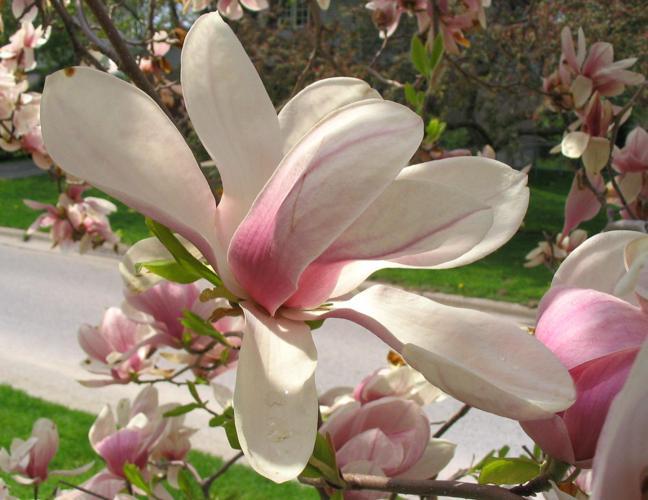
Label: magnolia